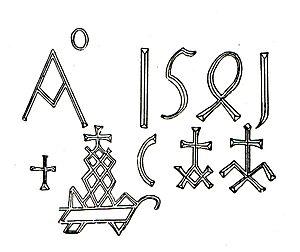
Le maître de carrière est le propriétaire ou l'exploitant d'une carrière, utilisée pour la production de pierre de taille ou d'autres matériaux de construction et de sculpture. Il dirige des tailleurs de pierres, des carriers, des sculpteurs, des maçons afin de permettre l'extraction, l'acheminement de pierres et la construction d'édifices.